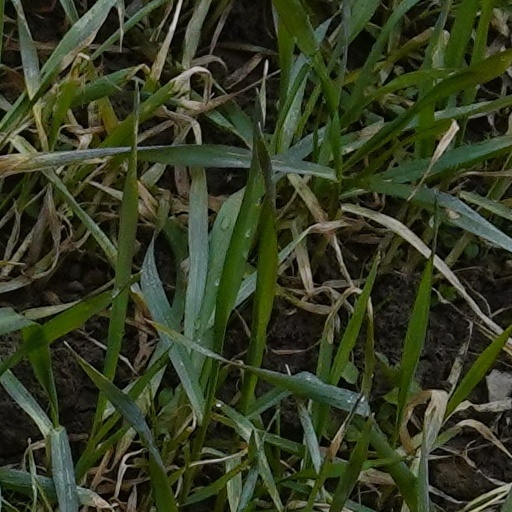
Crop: wheat